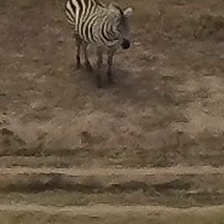
Pose orientation: front-right